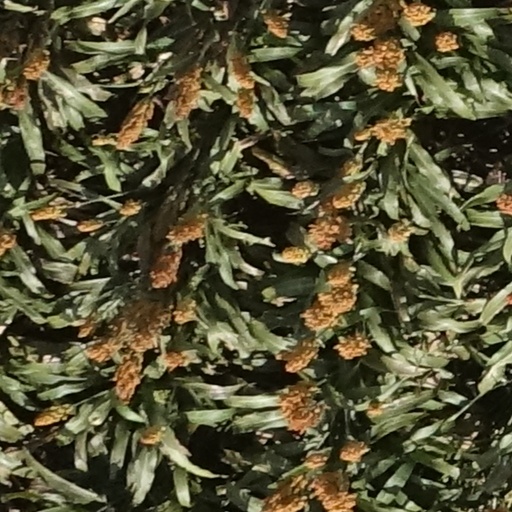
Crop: sorghum